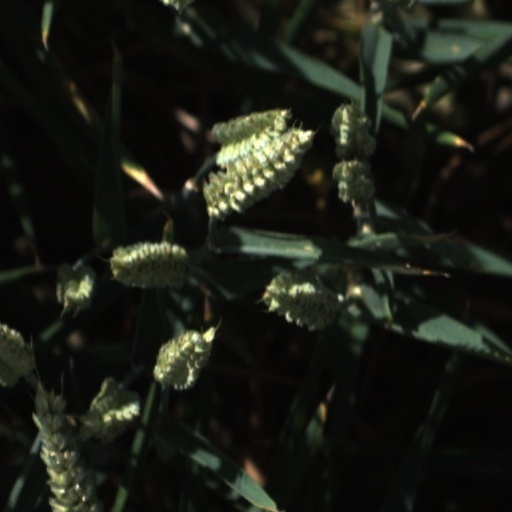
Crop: wheat